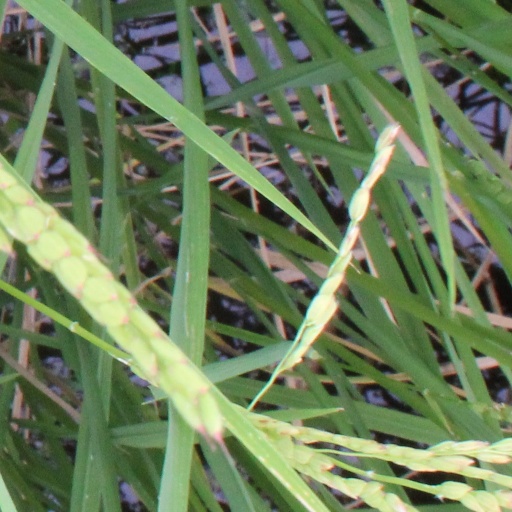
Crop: rice